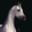
Label: horse